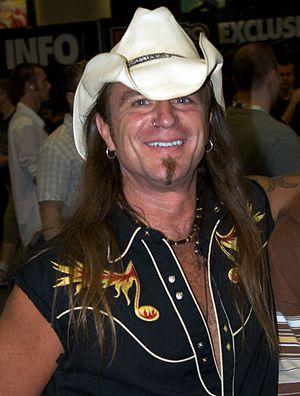
Scott McNeil est un acteur australien, né le 15 septembre 1962 à Brisbane.